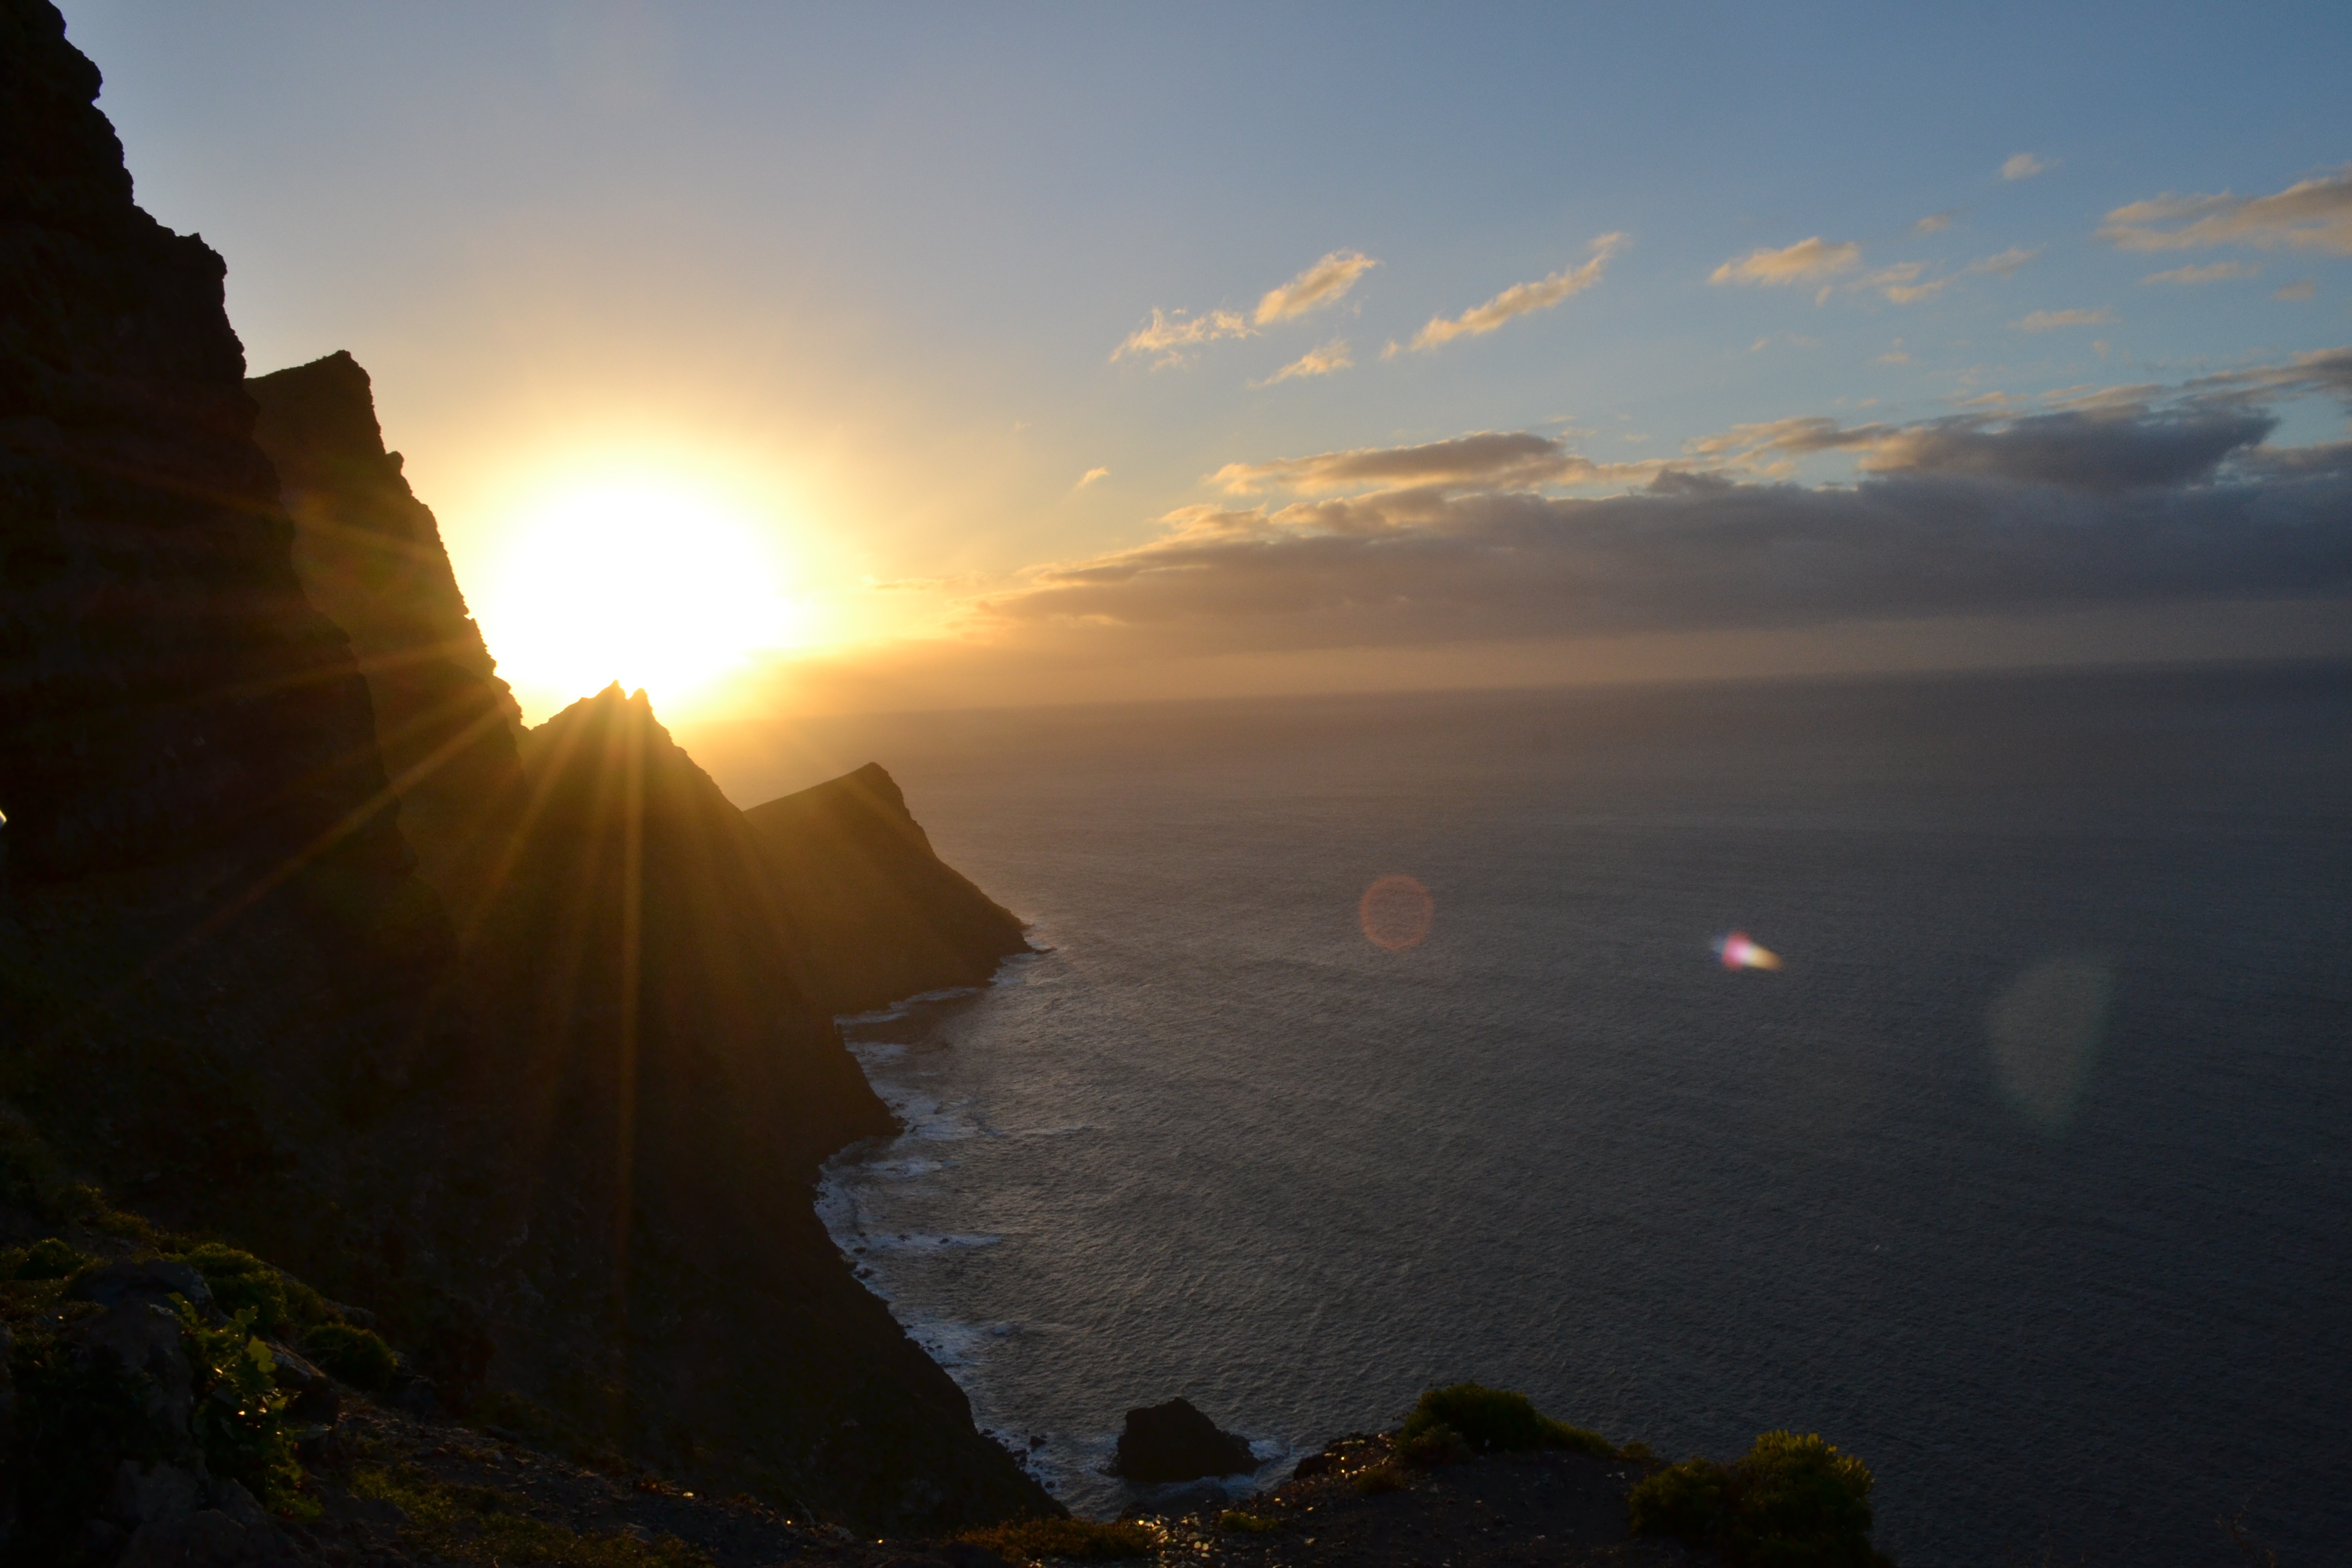
sea, coast, ocean, horizon, mountain, cloud, sun, sunrise, sunset, sunlight, morning, dawn, cliff, dusk, evening, reflection, bay, terrain, atmospheric phenomenon